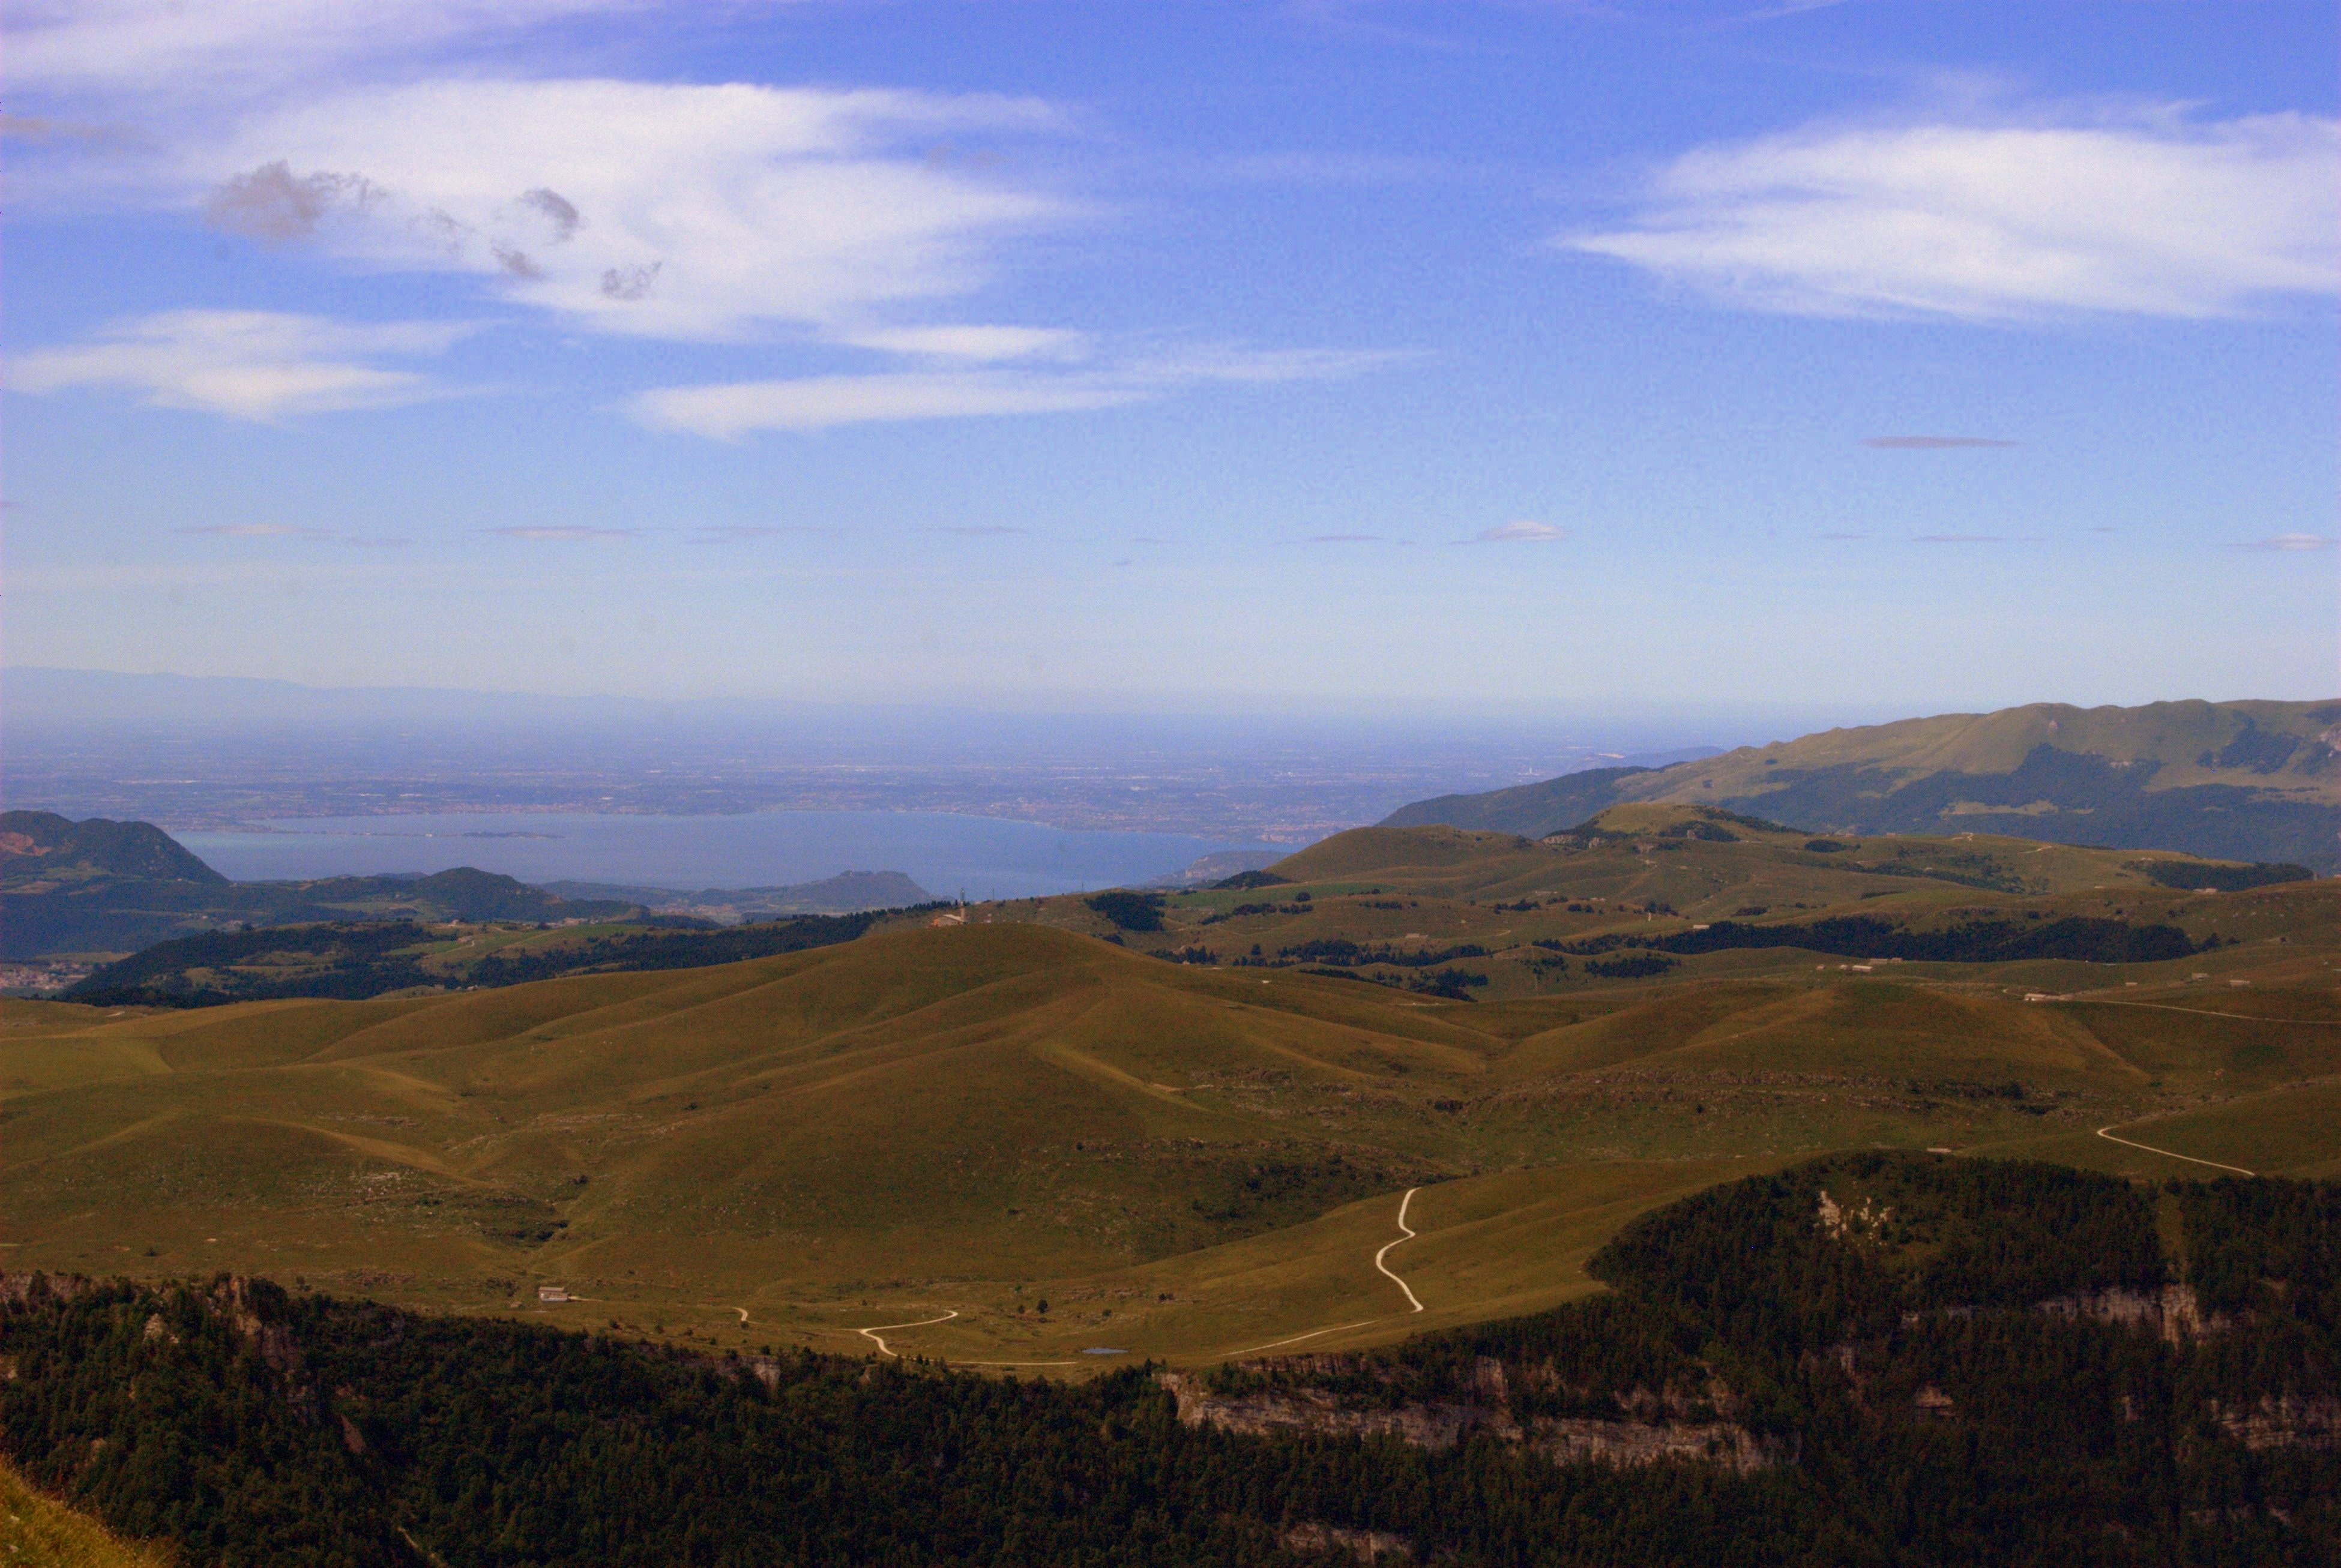
landscape, grass, horizon, wilderness, mountain, cloud, sky, hiking, hill, lake, valley, mountain range, dusk, green, highland, ridge, plain, garda, clouds, grassland, plateau, fell, loch, steppe, rural area, landform, lake garda, geographical feature, mountainous landforms